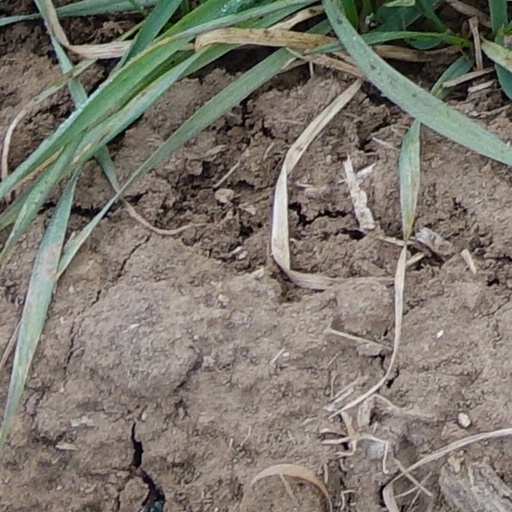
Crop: wheat